Cotton Belt Railroad Industrial Historic District

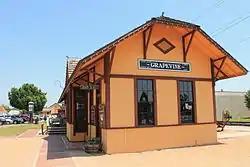
Grapevine Station on the Cotton Belt line

Cotton Belt Railroad Industrial Historic District is located in the eastern part of Grapevine, Texas.